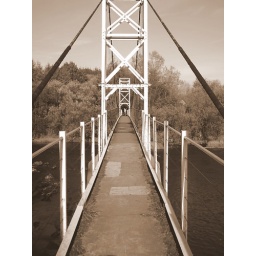
Suspension bridge over the river ribble